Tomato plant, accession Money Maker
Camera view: horizontal (90 deg, fisheye); turntable rotation: 150 degrees
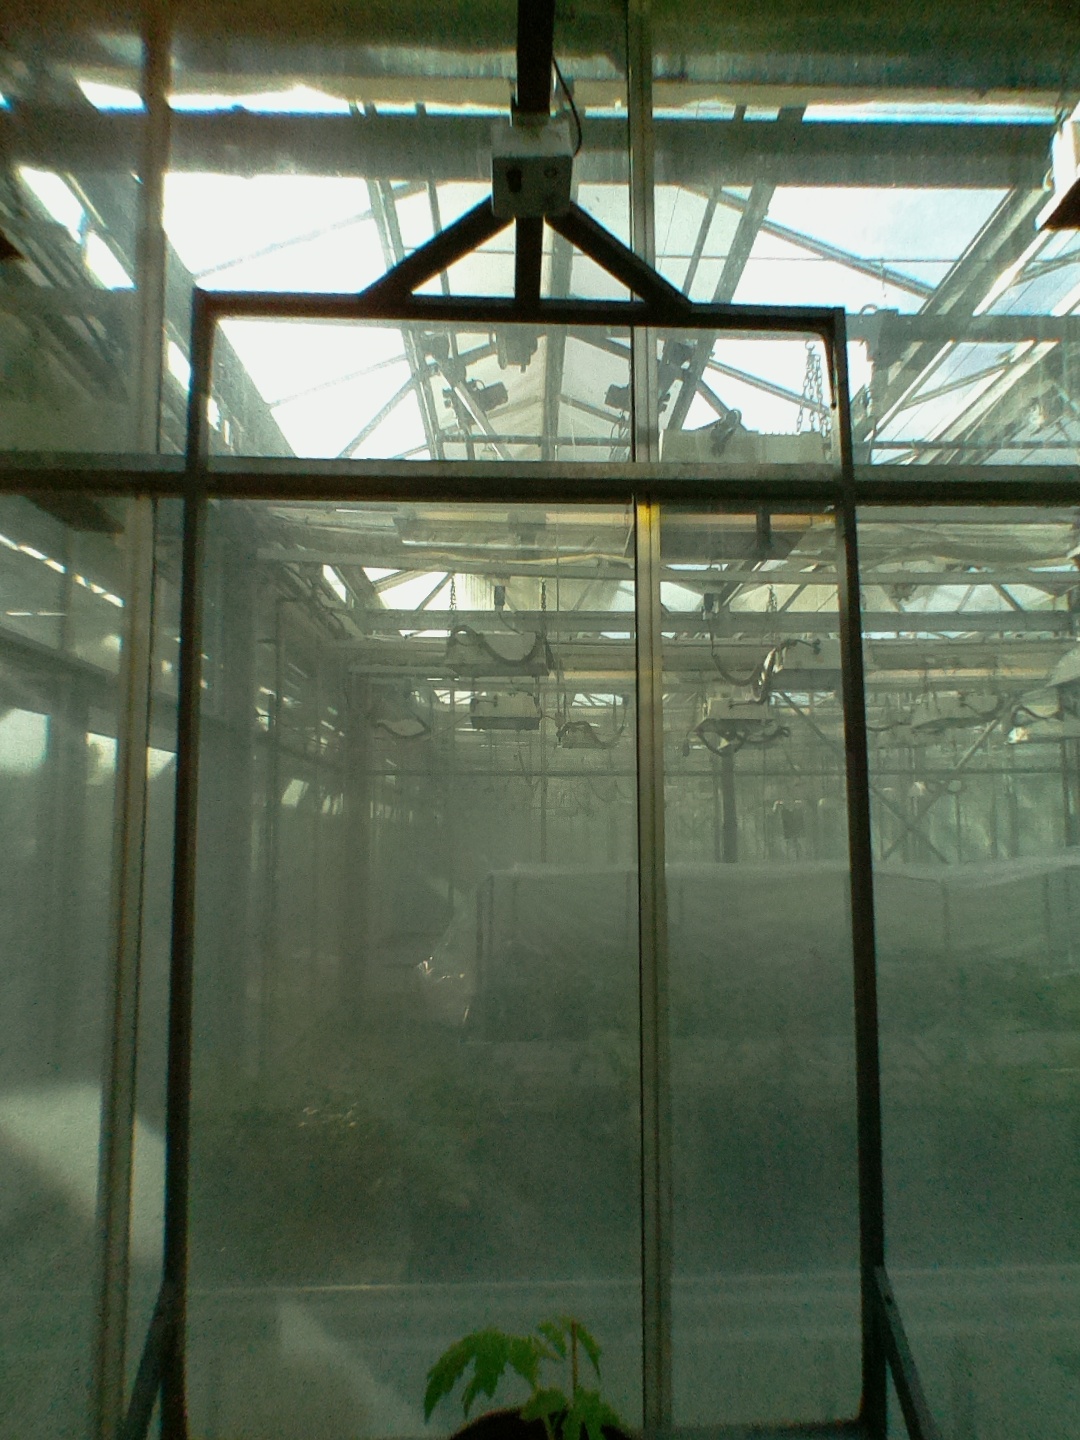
BBCH growth stage 13: 6 of true leaves visible